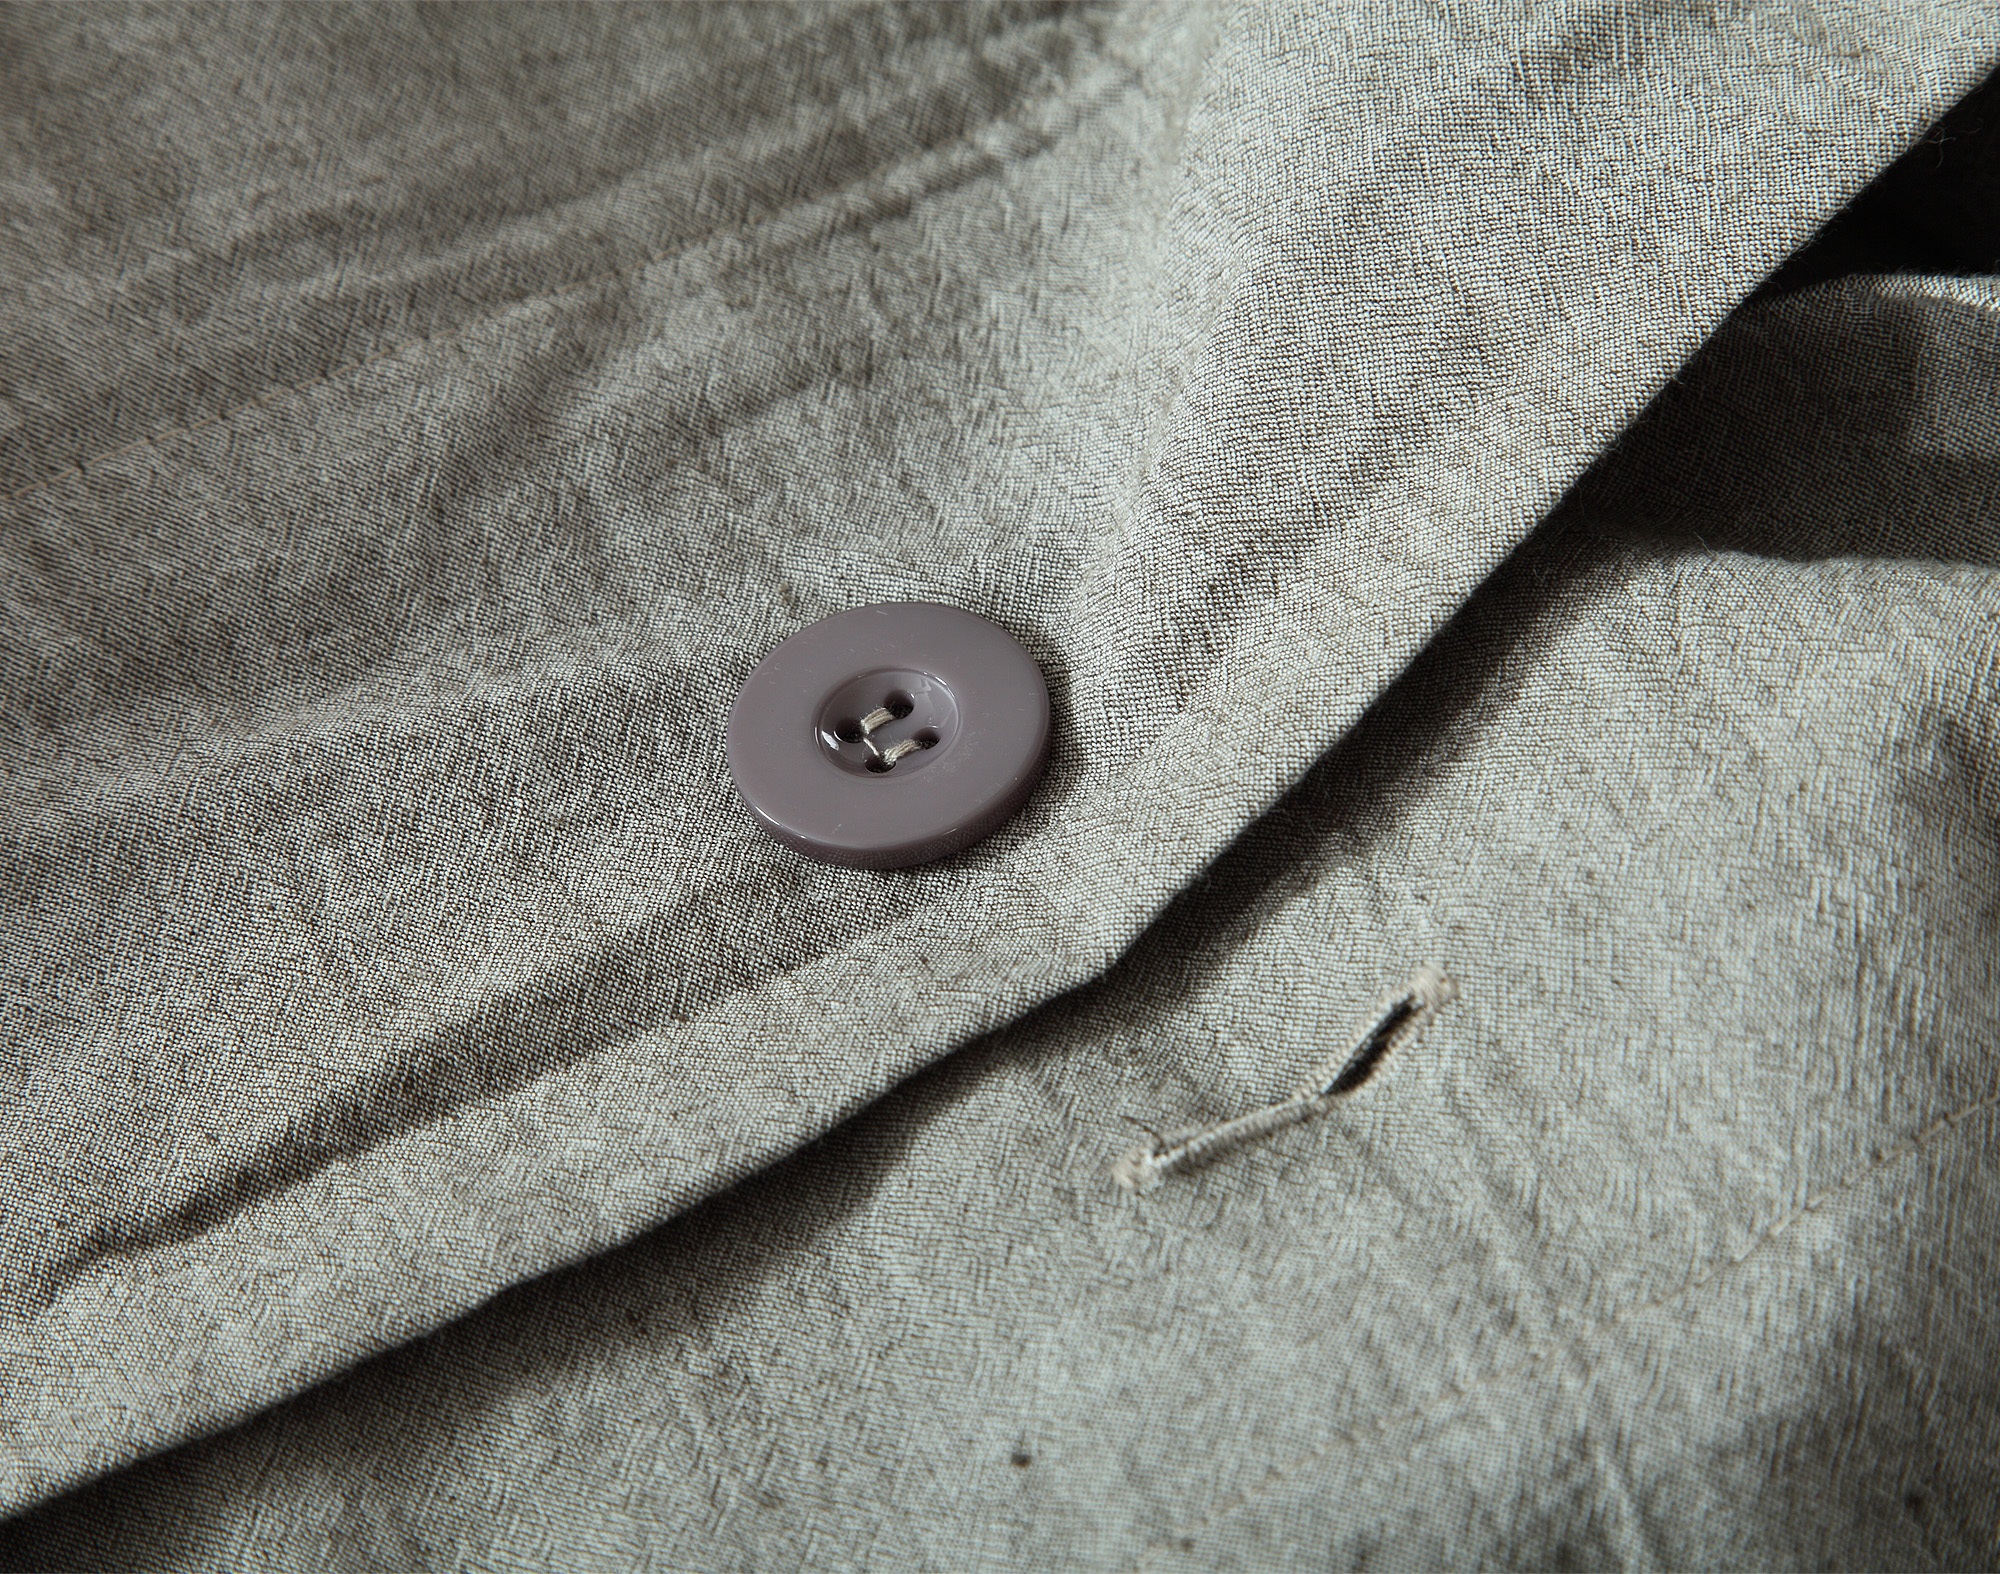
white, clothing, outerwear, wool, material, button, fabric, textile, textiles, fluid systems